Issoudun Aerodrome

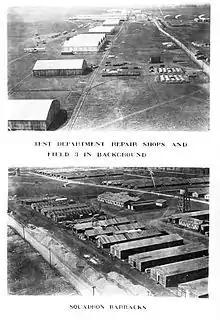

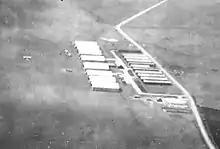
Field 5 showing Nieuport 15M, 80 HP and 120 HP aircraft

The main aerodrome were also used for new aircraft delivered to the base and the major hangar repair field, for testing repaired or rebuilt aircraft